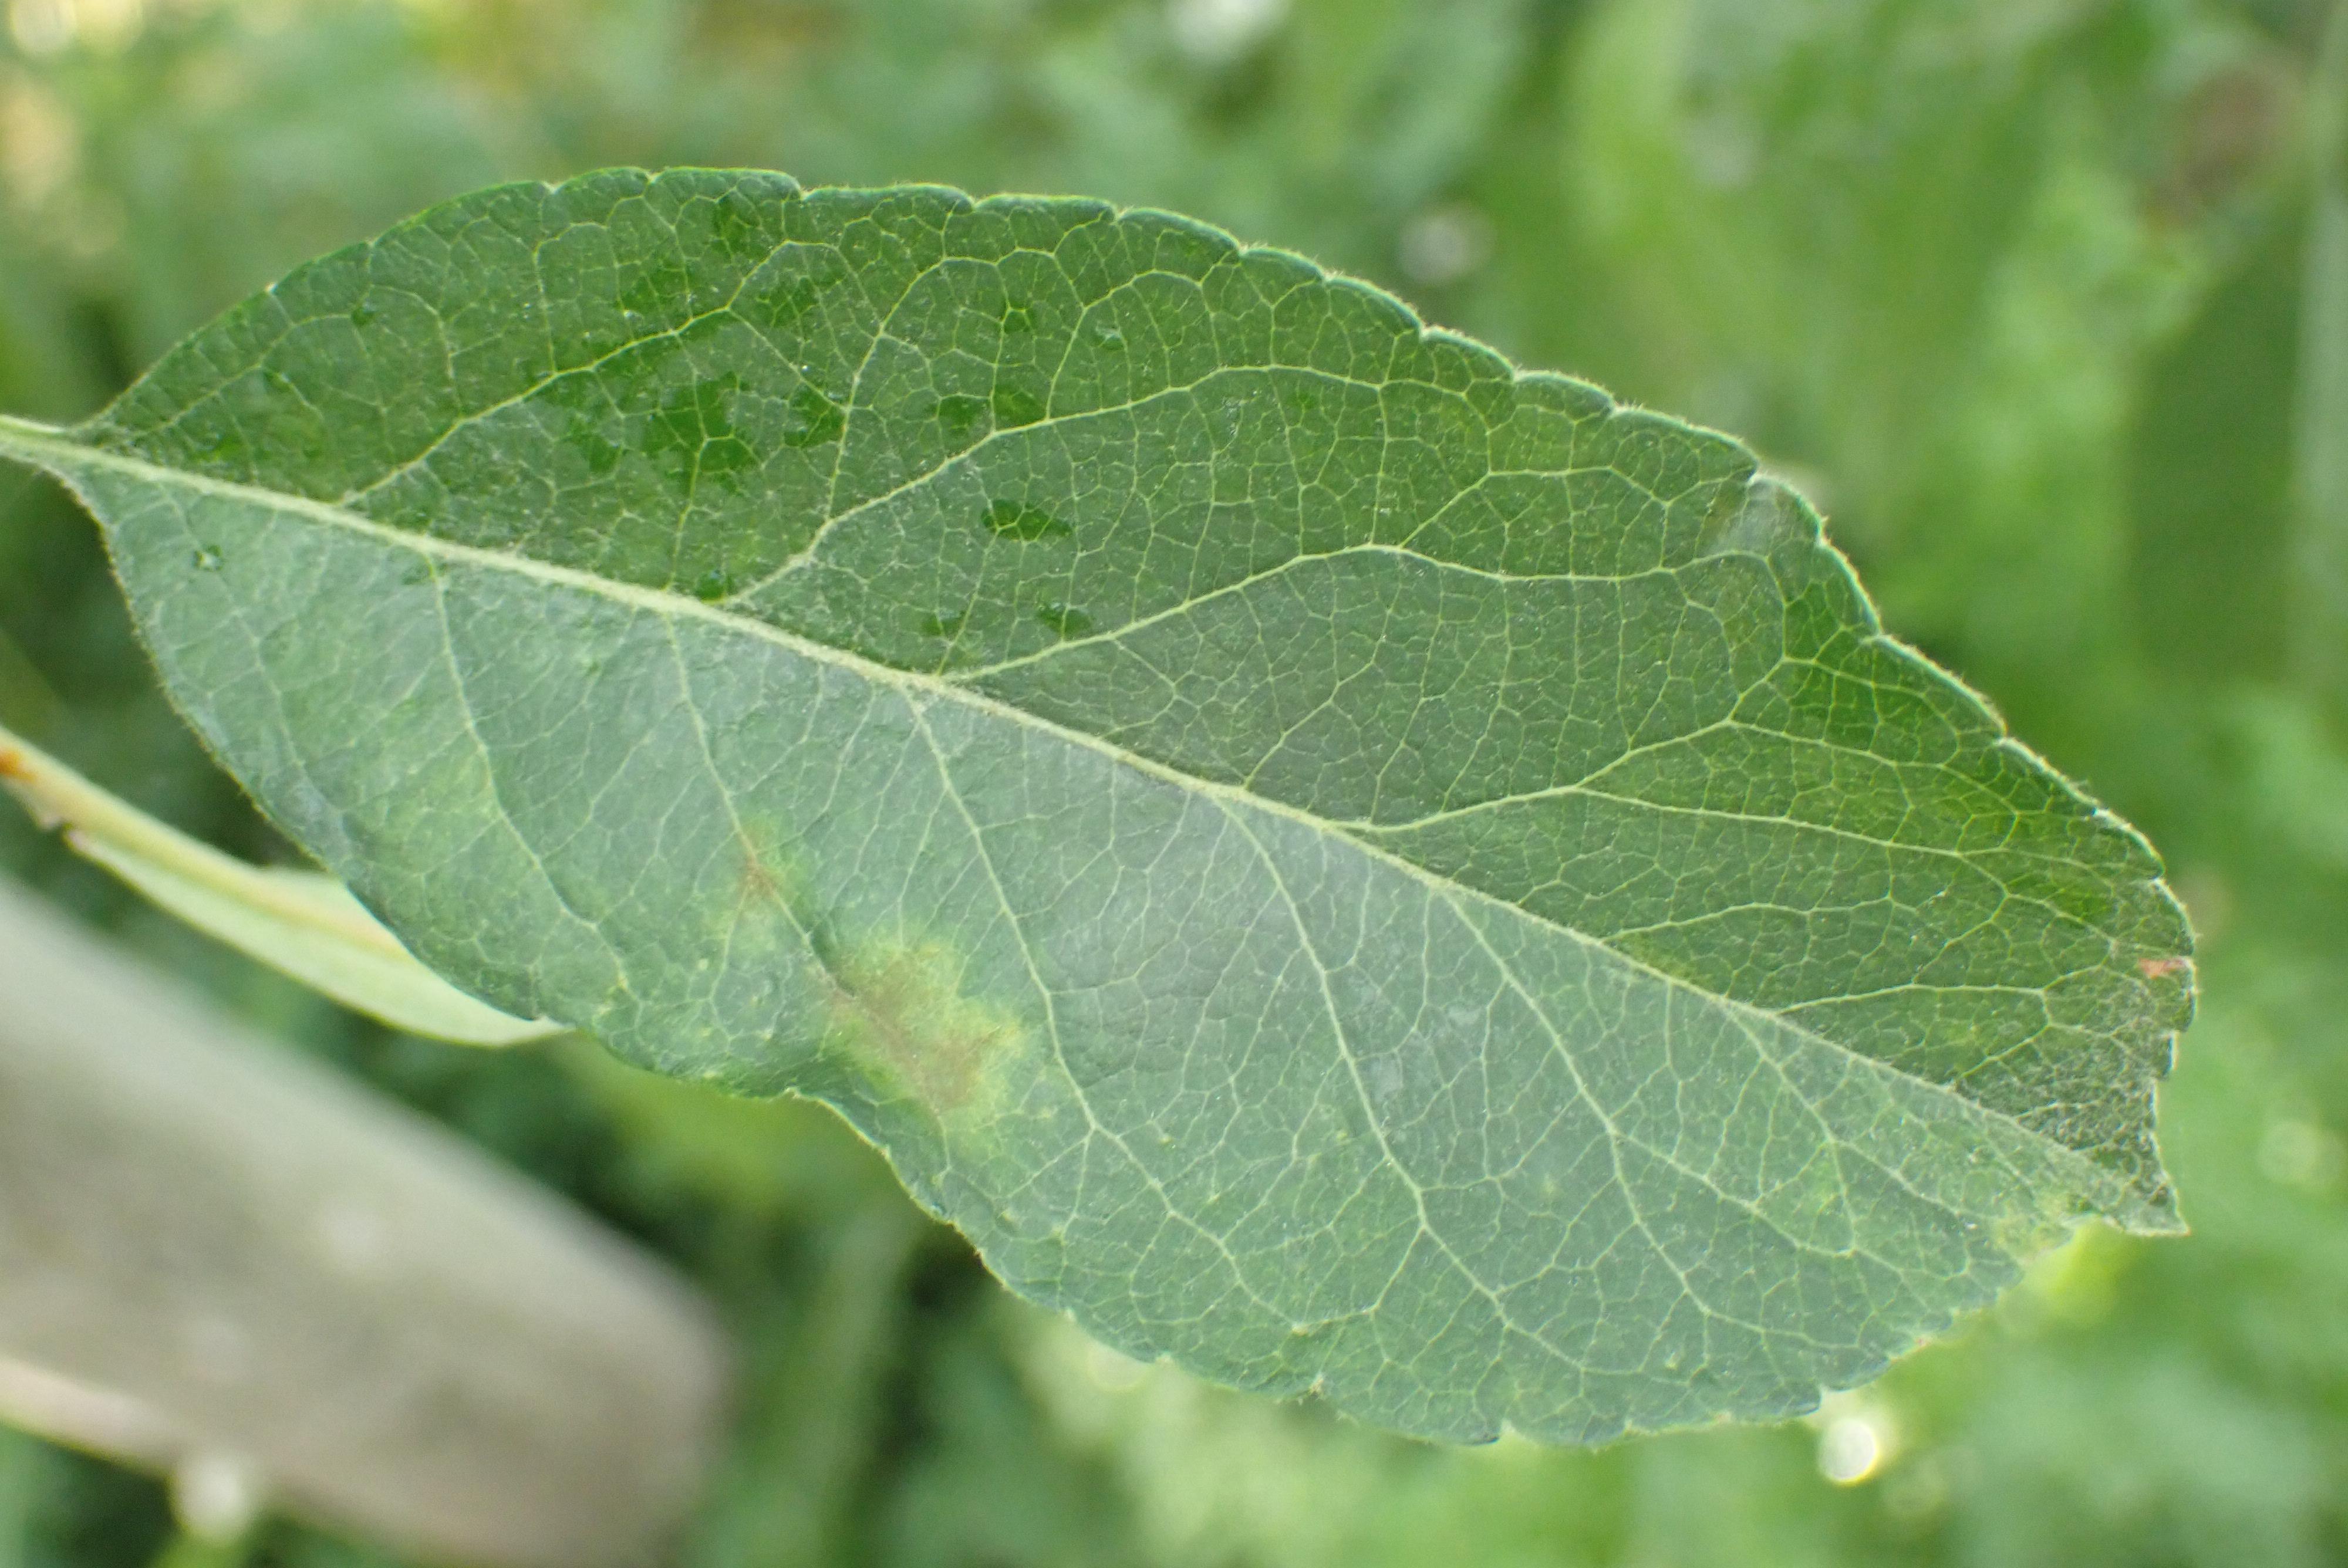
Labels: scab